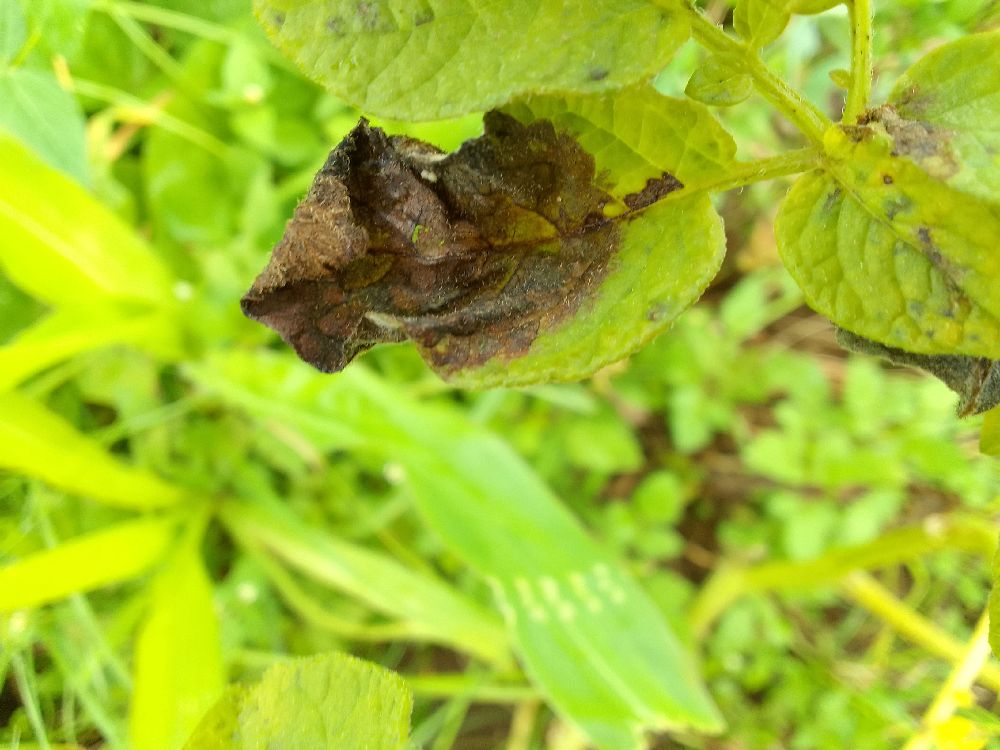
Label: Late blight